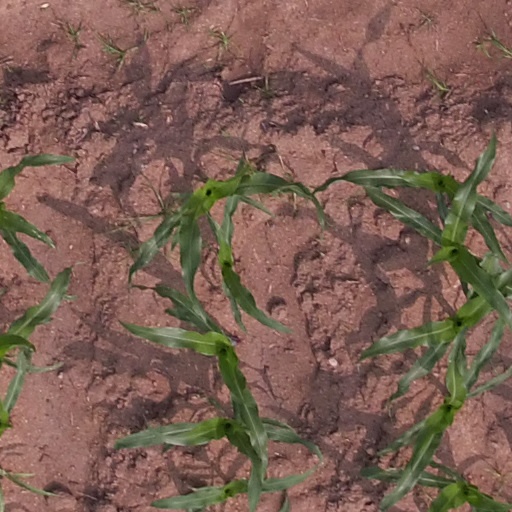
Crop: maize; corn